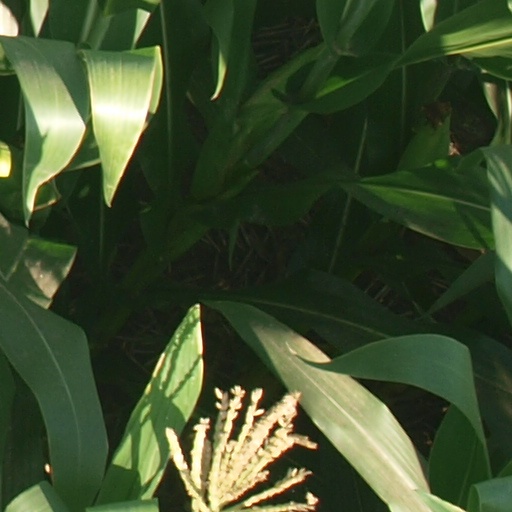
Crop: maize; corn